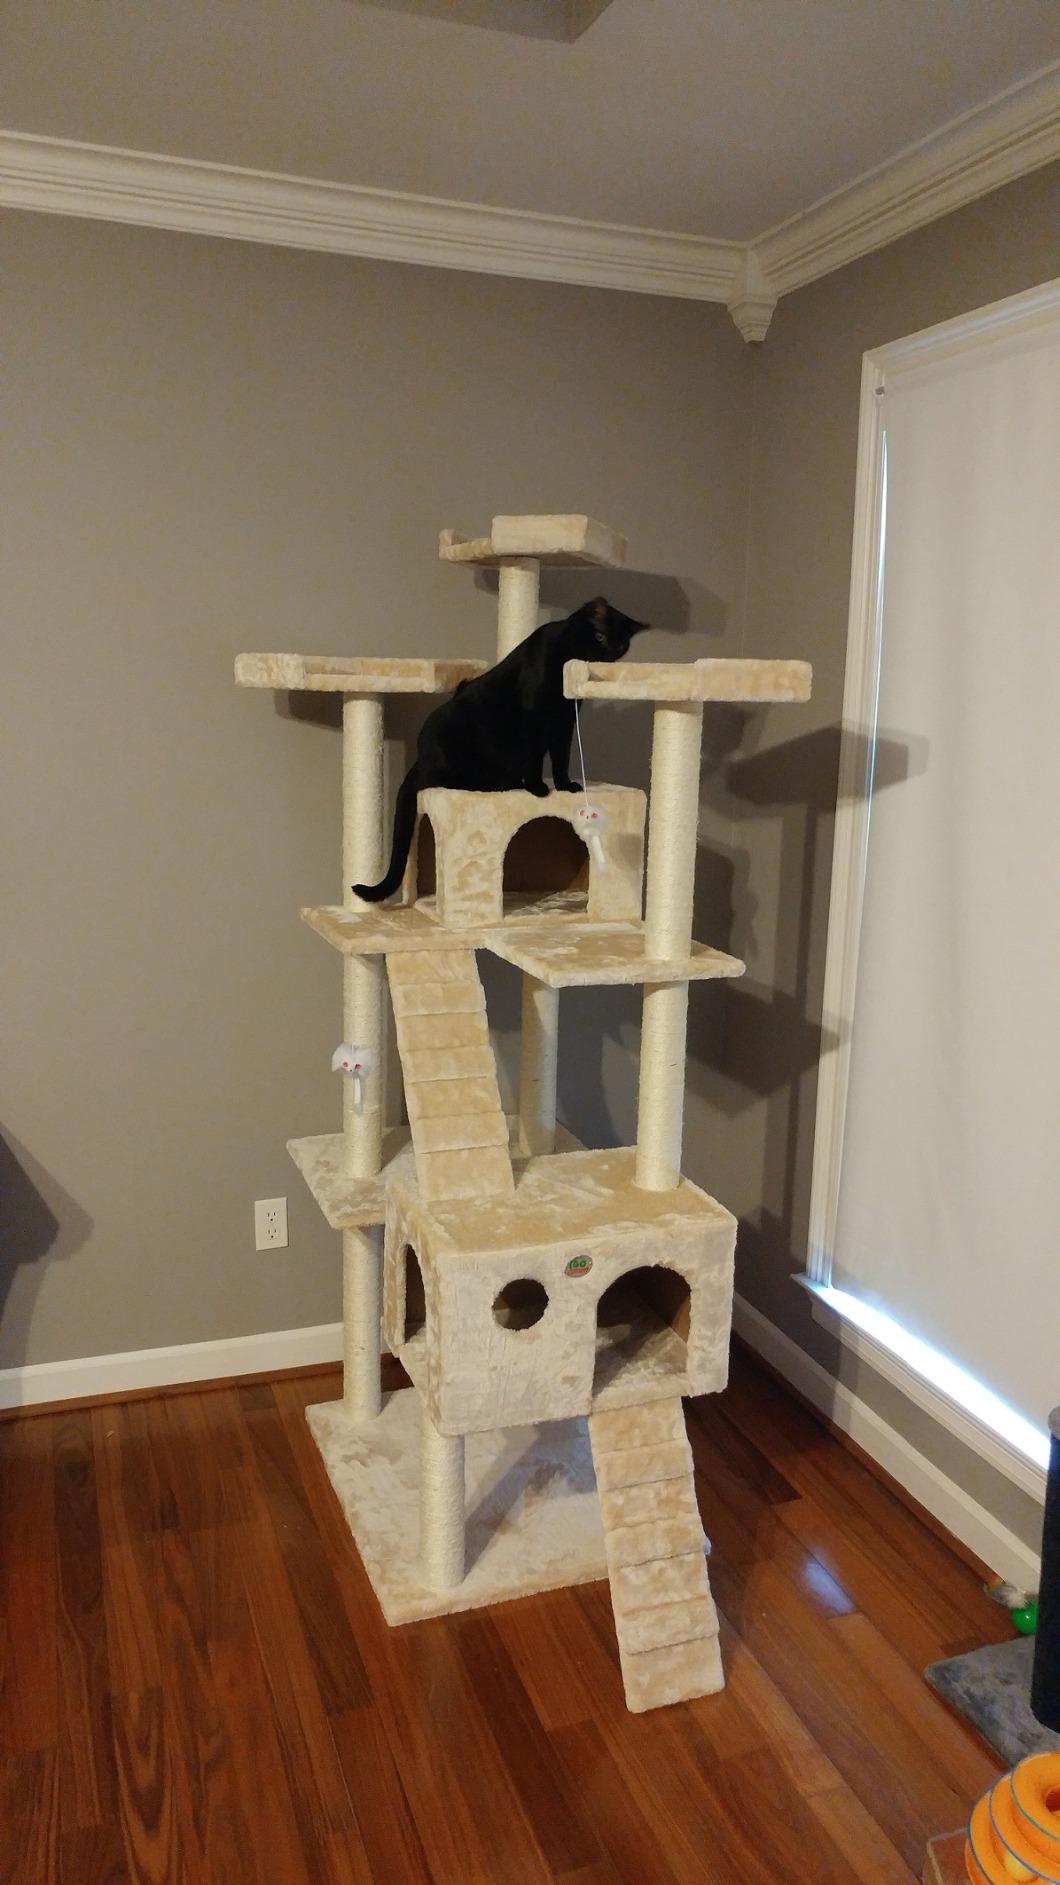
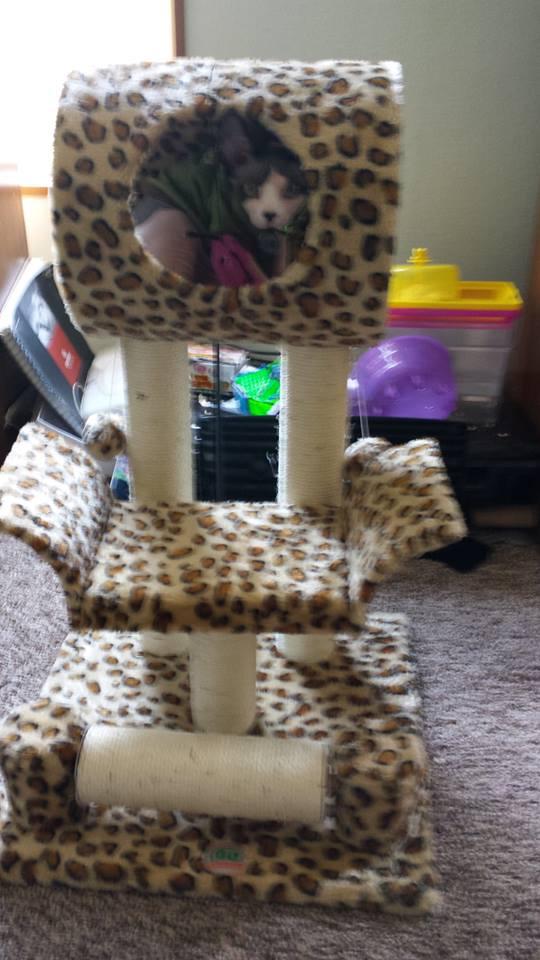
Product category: items_cat tree
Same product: no